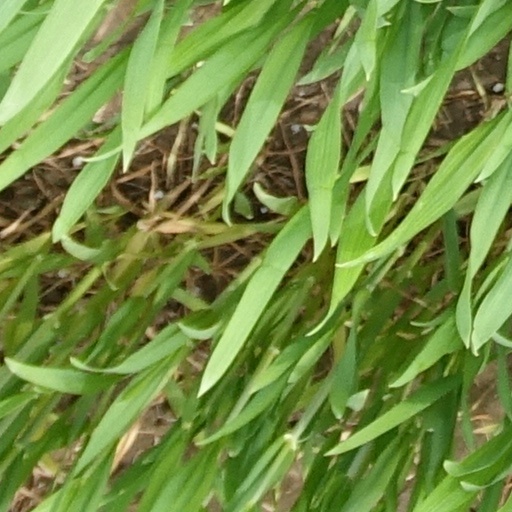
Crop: wheat